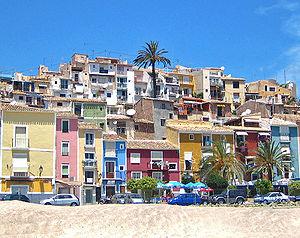
La Vila Joiosa ou La Vila en valencien, Villajoyosa en castillan, est une commune d'Espagne de la province d'Alicante dans la Communauté valencienne. Elle est située dans la comarque de la Marina Baixa à 32 kilomètres au nord-est de la ville d'Alicante, sur la Costa Blanca. Elle est proche de la célèbre station balnéaire de Benidorm. Elle appartient à la zone à prédominance linguistique valencienne.